BMW 7 Series (E38)

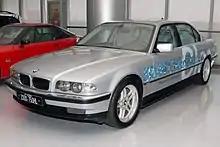
Hydrogen BMW 750hL

Its twelve-cylinder hydrogen combustion engine can be operated on both hydrogen and petrol. In operation on hydrogen, it delivers , accelerating from 0 to in 9.6 seconds and slowing the car to attain a top speed of .